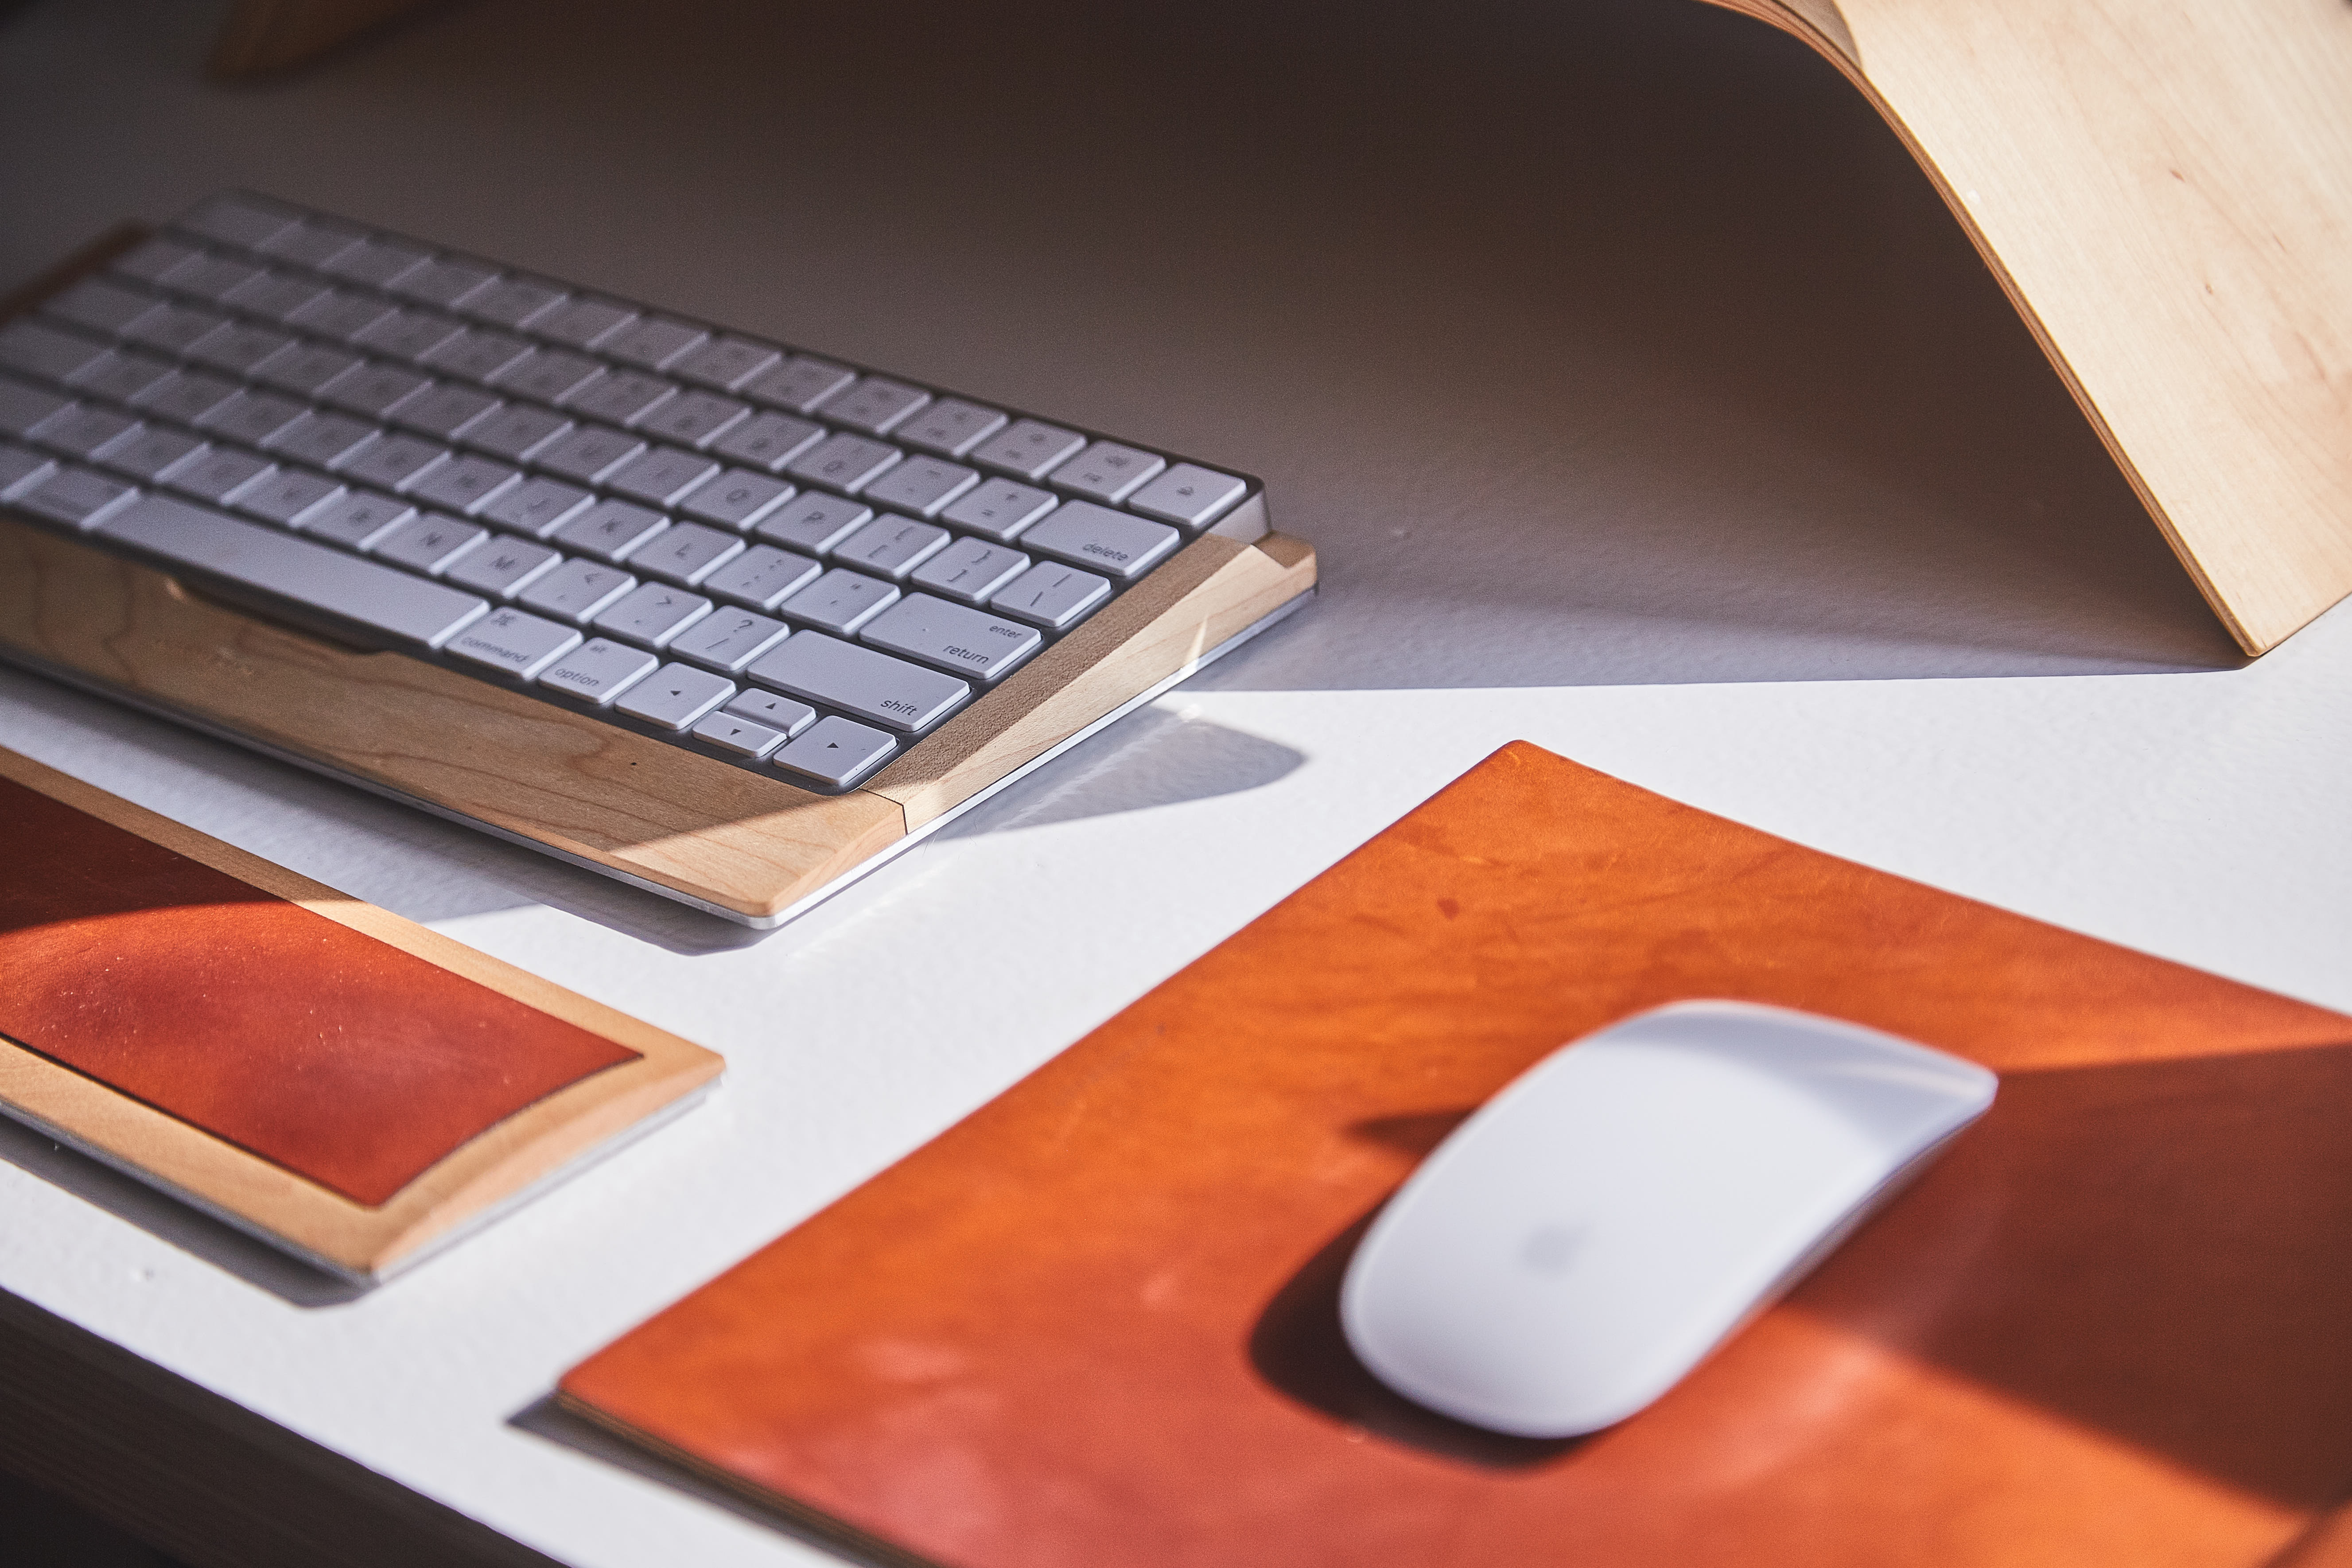
writing, table, wood, keyboard, leather, mouse, color, workspace, electronic, art, design, shape